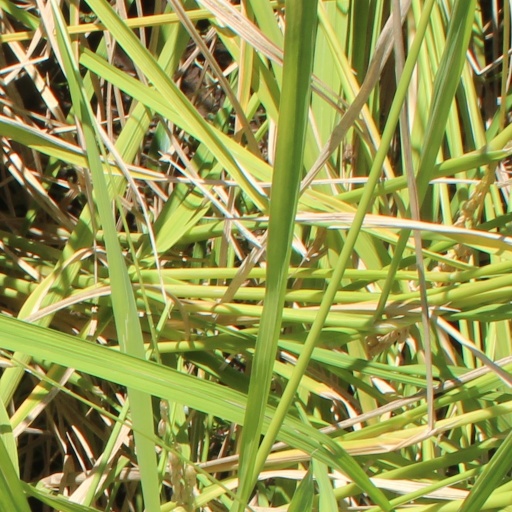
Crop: rice